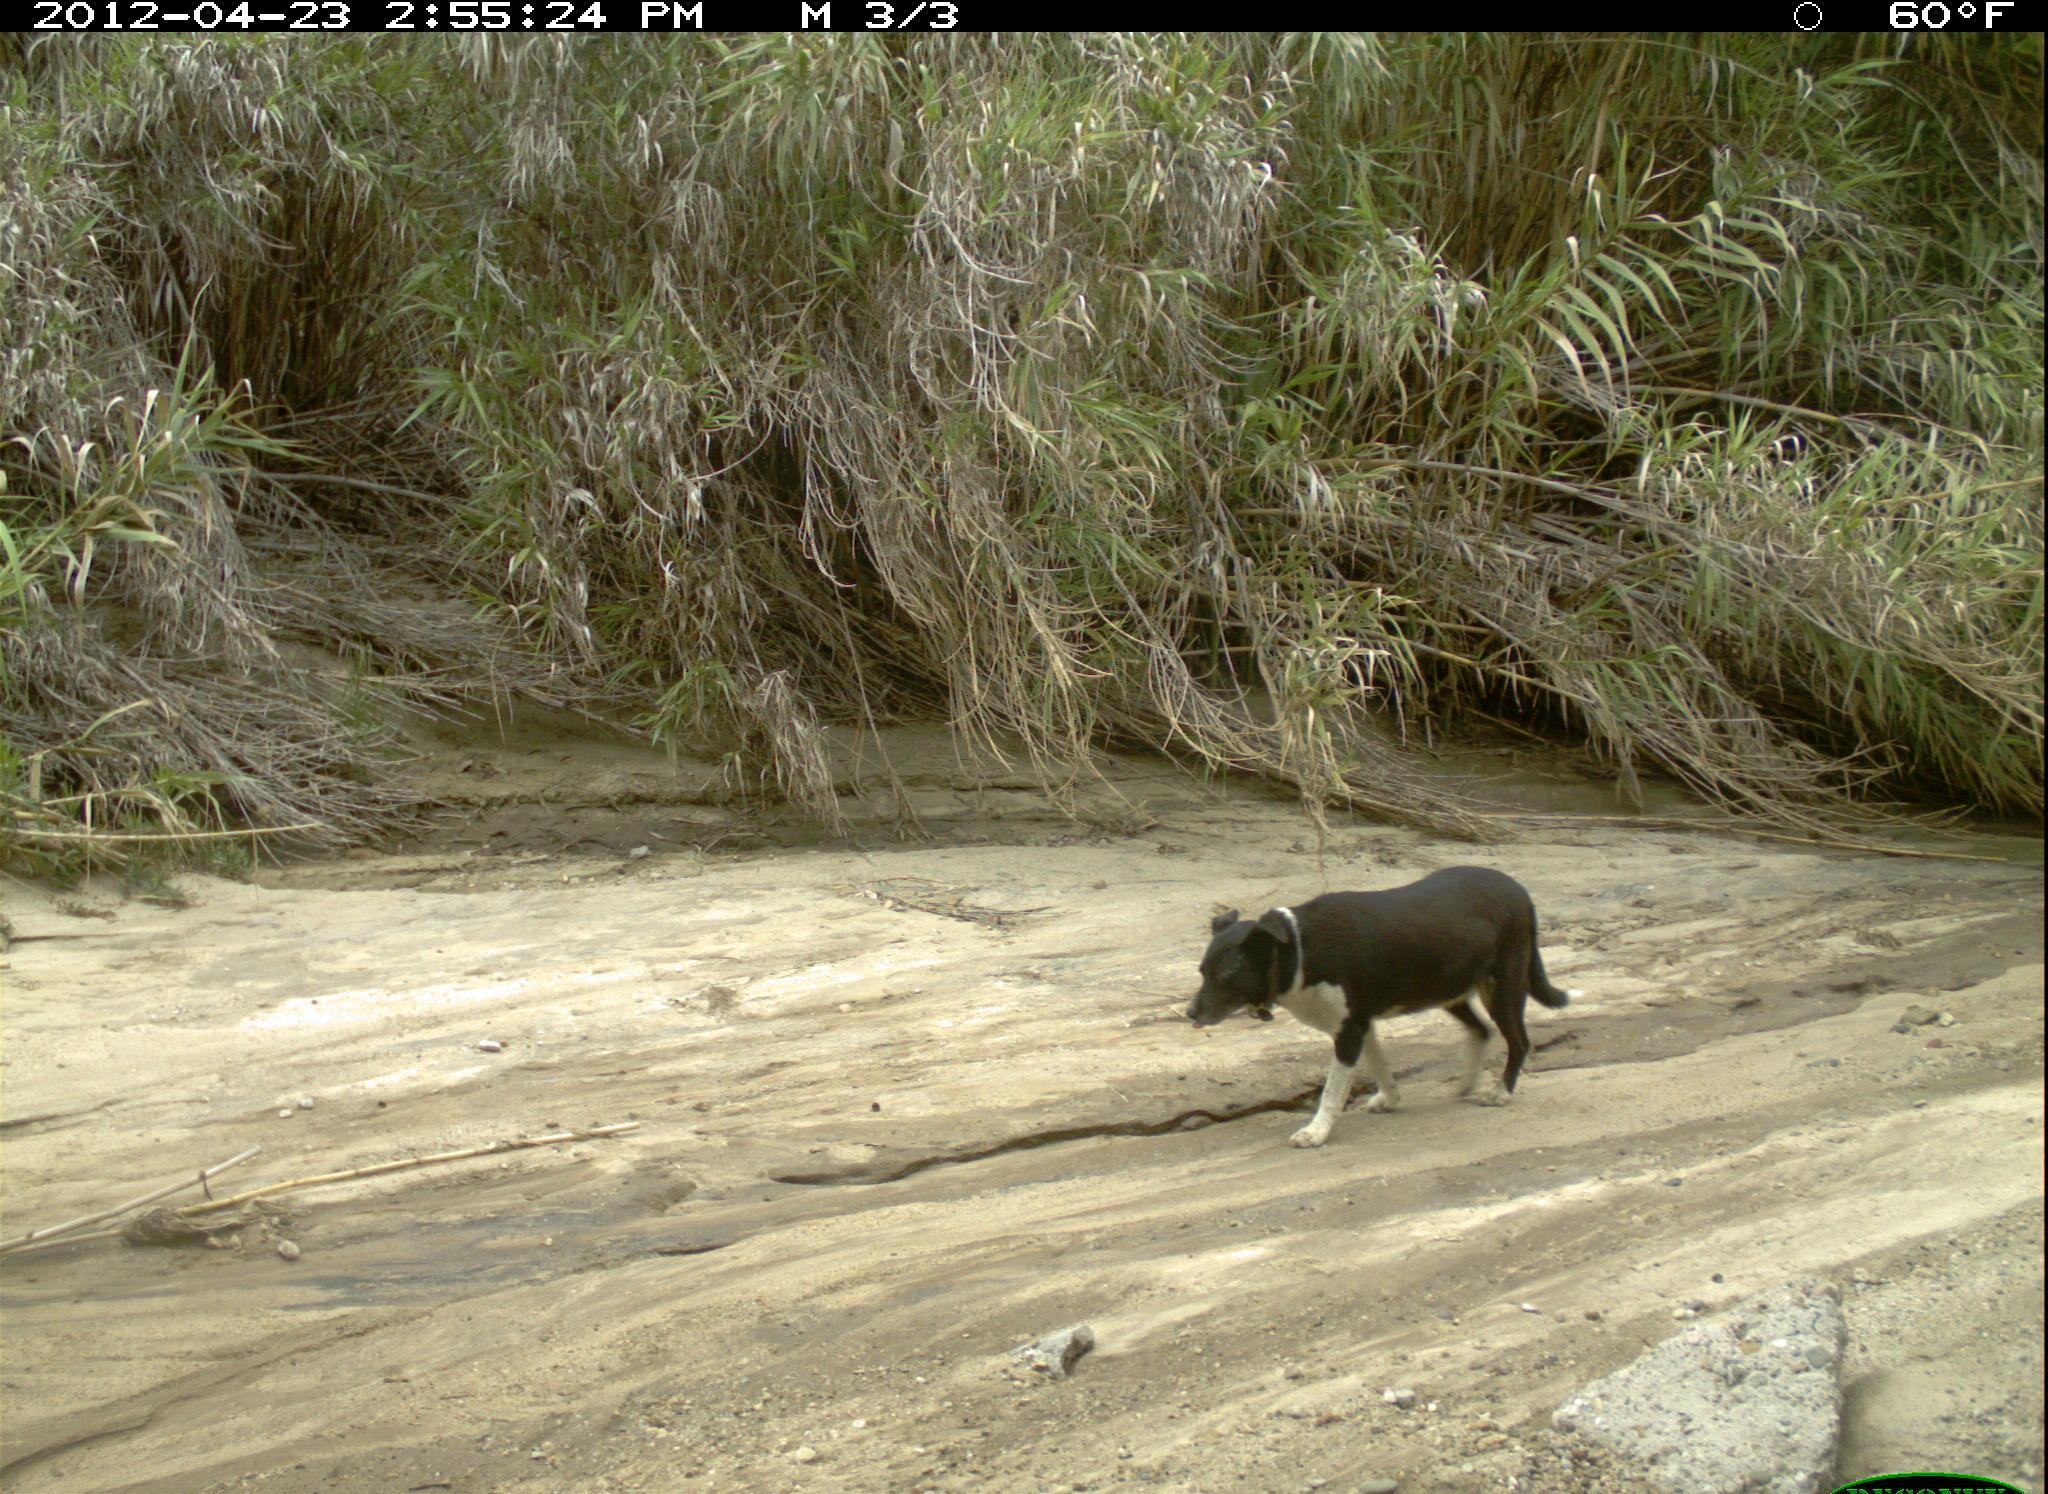
Species: Canis familiaris